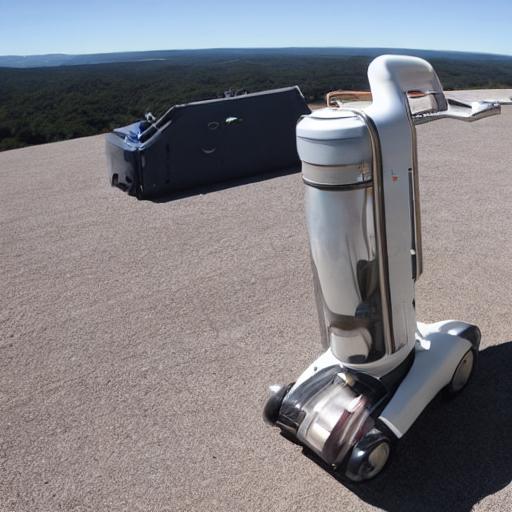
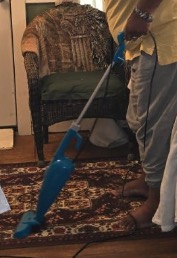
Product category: items_vacuum
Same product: no